Manor of Clovelly

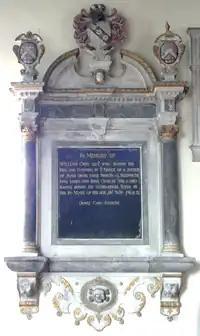
Mural monument to William Cary (1576–1652), All Saints Church, Clovelly

William Cary (1576–1652) is sometimes said to be the model for "Will Cary" featured in "Westward Ho!", the 1855 novel by Charles Kingsley, who appears in the narrative concerning the Spanish Armada in 1588, although he would have been a boy aged just 12 at the time. However the "daring foreign exploits attributed to him are entirely fictional". Kingsley spent much of his childhood at Clovelly as his father was Rev. Charles Kingsley, Curate of Clovelly 1826-1832 and Rector 1832-1836. Indeed the author's small brass monumental tablet is affixed to the wall of the church under the mural monument of Sir Robert Cary, eldest son of William. His mural monument survives on the south chancel wall of Clovelly Church, erected by his second son and eventual heir George (who erected a similar one also opposite on the north chancel wall to his elder brother Sir Robert), inscribed as follows: